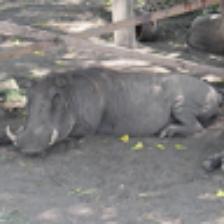
Label: NonHuman